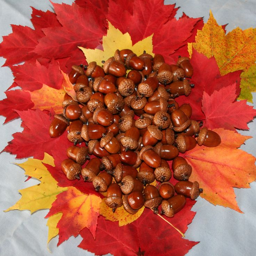
food , which i 've cleaned and polished .